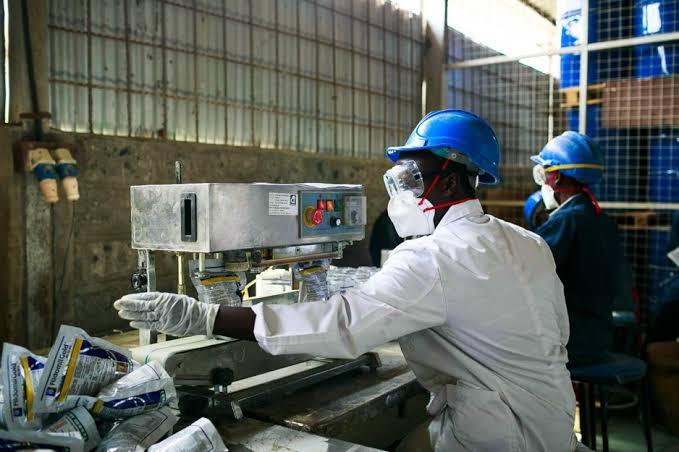
Watu wawili waliovaa nguo za kujikinga na kofia za bluu wakifanya kazi ndani ya chumba kinacho onekana kama maabara au kiwanda, mtu alie mbele amevaa koti jeupe na anashughulikia vifaa vinavyoonekana kama dawa au sampuli zilizopangwa kwenye meza, nyuma yao kuna rafu zenye vifaa au bidhaa nyingine hii inaashiria shughuli za uzalishaji au upimaji wa bidhaa za kilimo na dawa za wanyama.